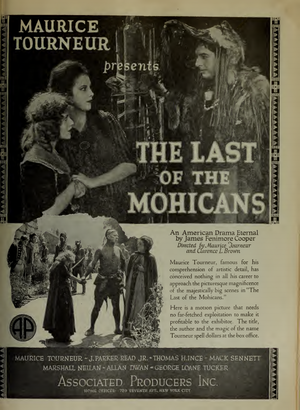
Le Dernier des Mohicans est un film muet américain réalisé par Clarence Brown et Maurice Tourneur, sorti en 1920.